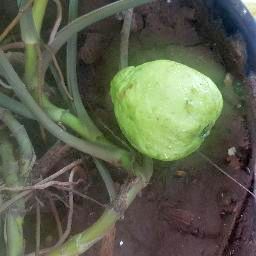
Fruit: Guava
Quality: Good